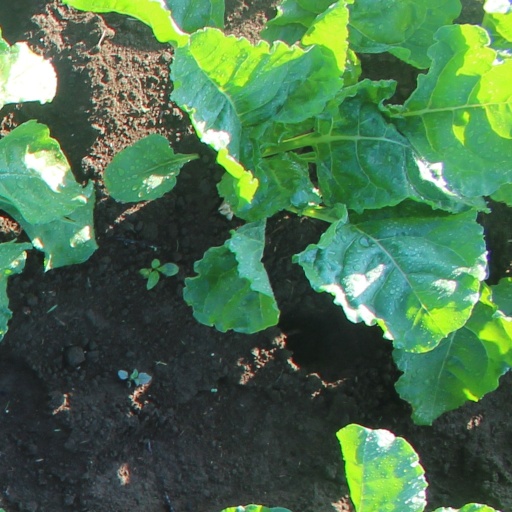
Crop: sugar beet